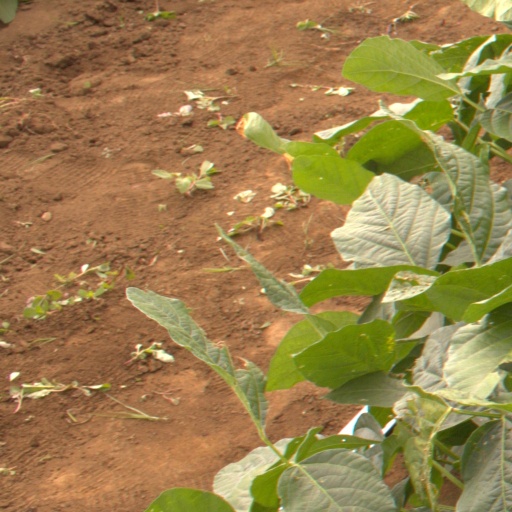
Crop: soybean